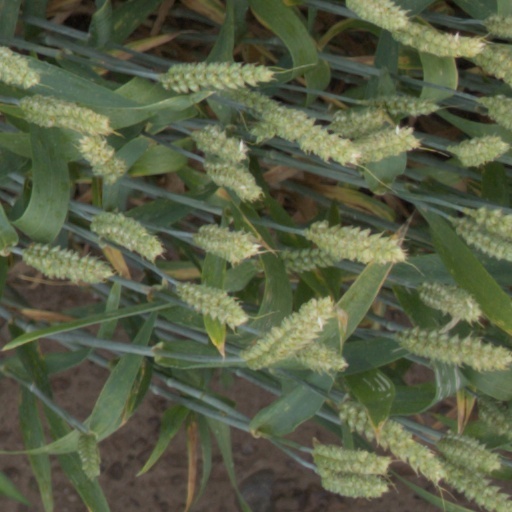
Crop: wheat